Utah Jazz

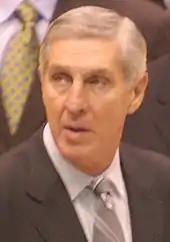
Longtime coach Jerry Sloan, who coached the Jazz over the two decades

During the 1988–89 season, Frank Layden stepped down as head coach of the Jazz after the first 17 games, and was replaced by Jerry Sloan. The Jazz won 51 games and the Midwest Division championship as they grew better overall. Malone and Stockton, as well as Mark Eaton, were the leaders of the team and also All-Star selections. Eaton won Defensive Player of the Year for the second time, and it appeared the Jazz were ready to take the next step toward contending for an NBA title, after having pushed the Lakers to seven games in the Western Conference semifinals the previous season. However, the second-seeded Jazz were eliminated in the first round in three games by the seventh-seeded Golden State Warriors.